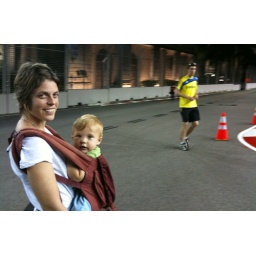
The guy in the yellow shirt thinks he's a car.